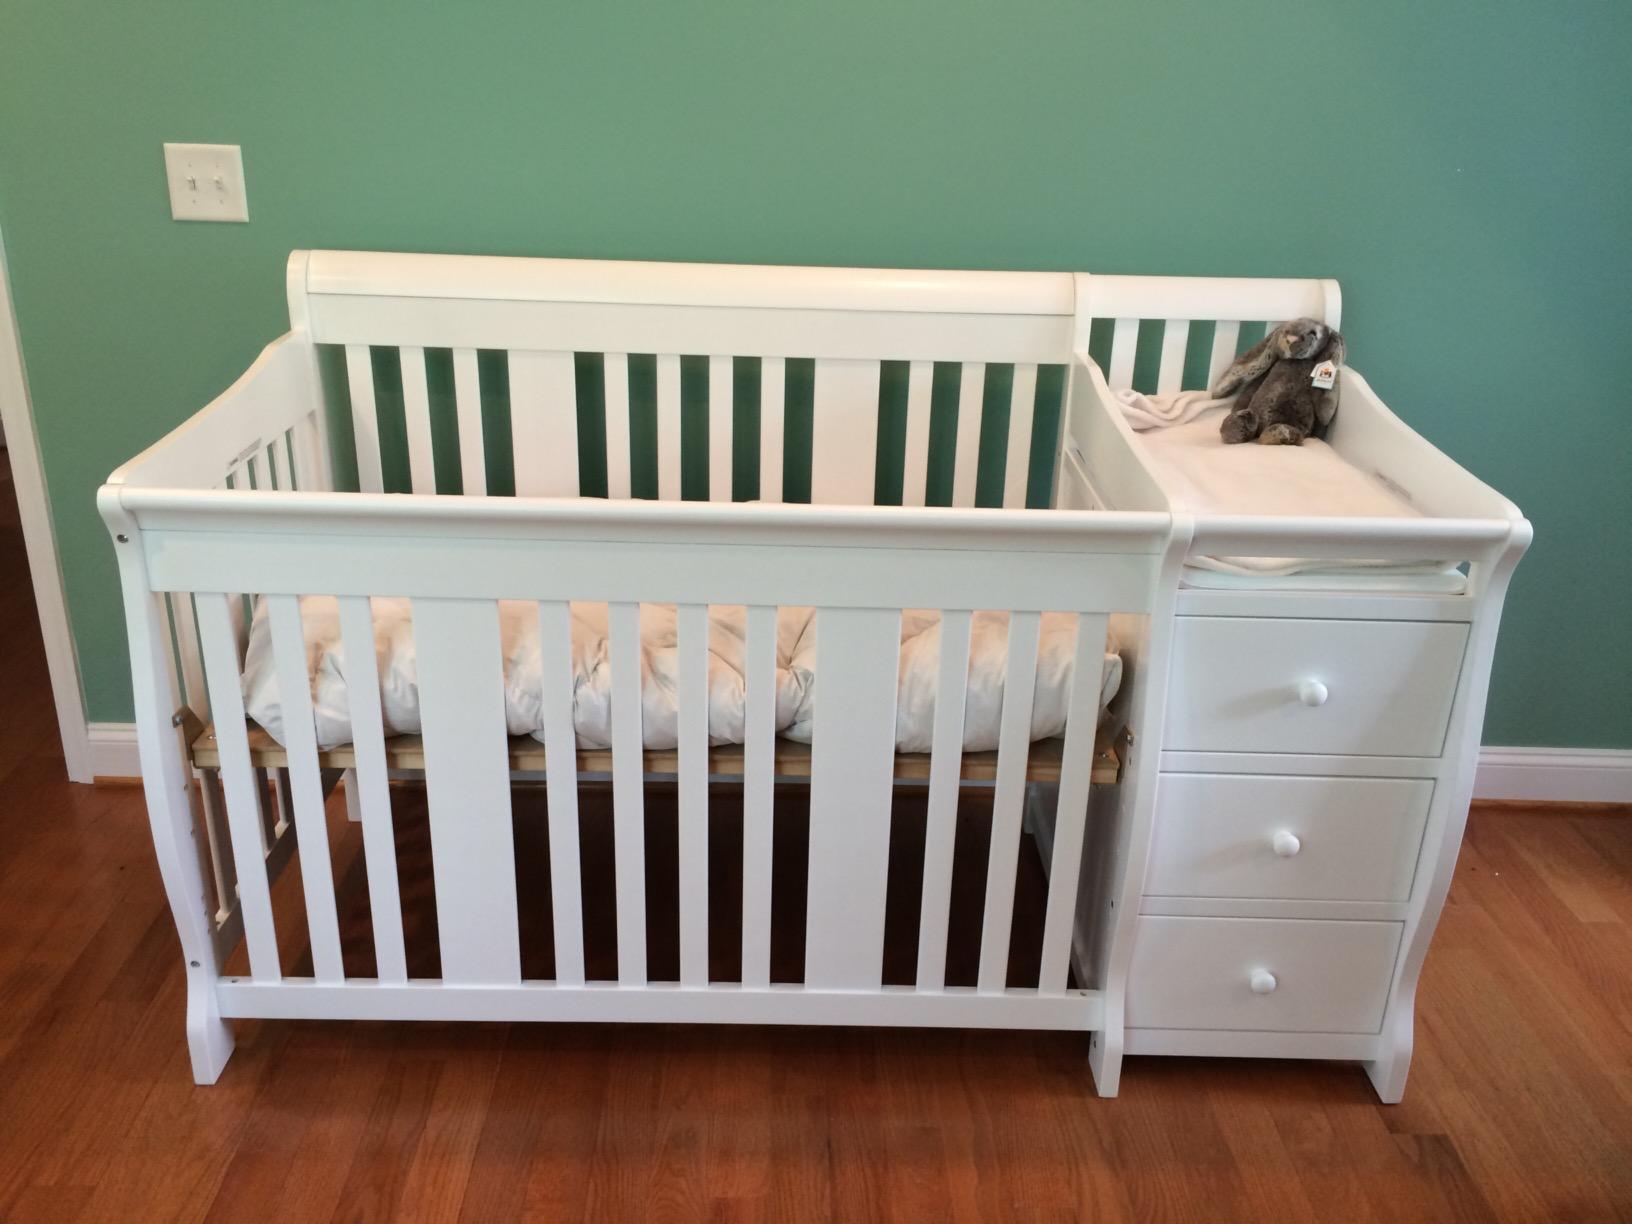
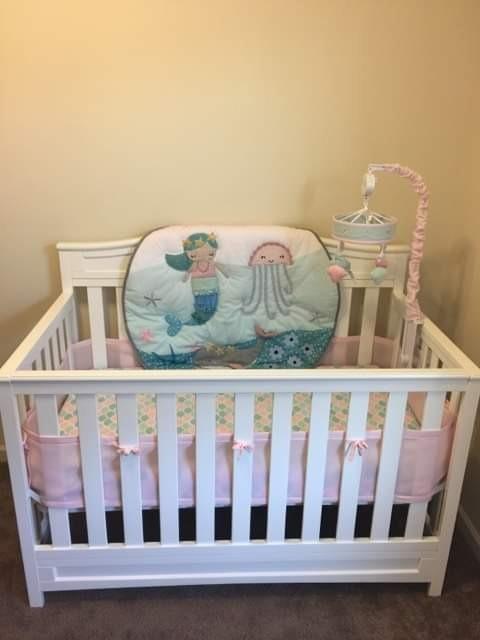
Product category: products_crib
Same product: no